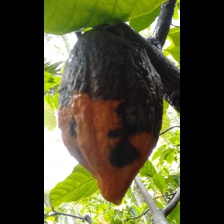
Label: phytophthora